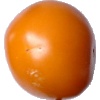
Label: Tomato Yellow 1